Answer in natural language. Which point is closer to the camera taking this photo, point B  or point C? Choose between the following options: C or B
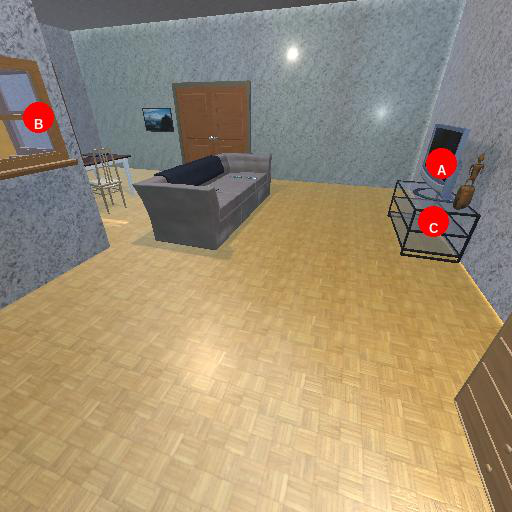
<answer>B</answer>